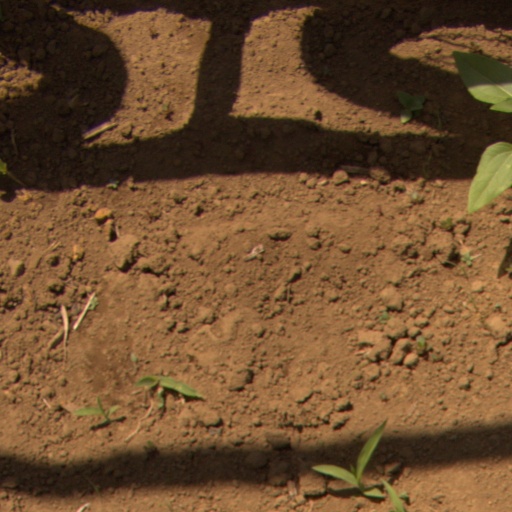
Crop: Jerusalem artichoke